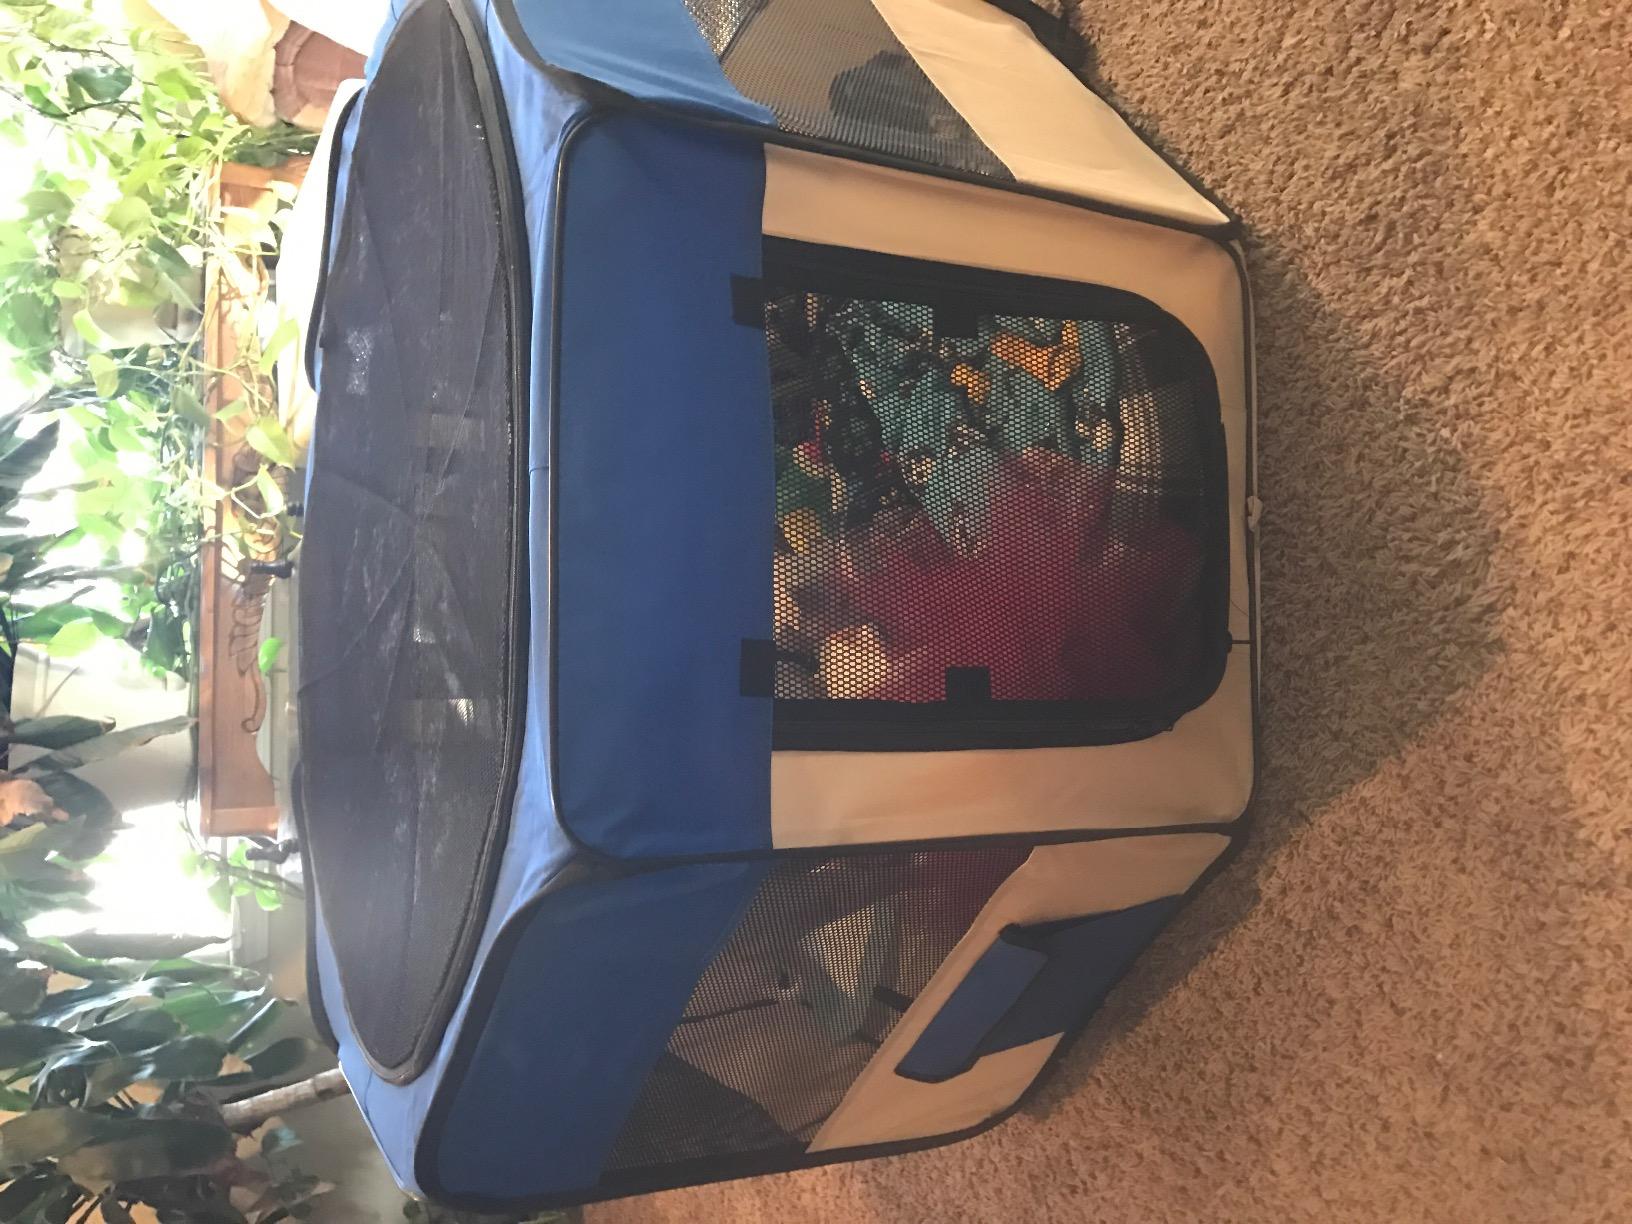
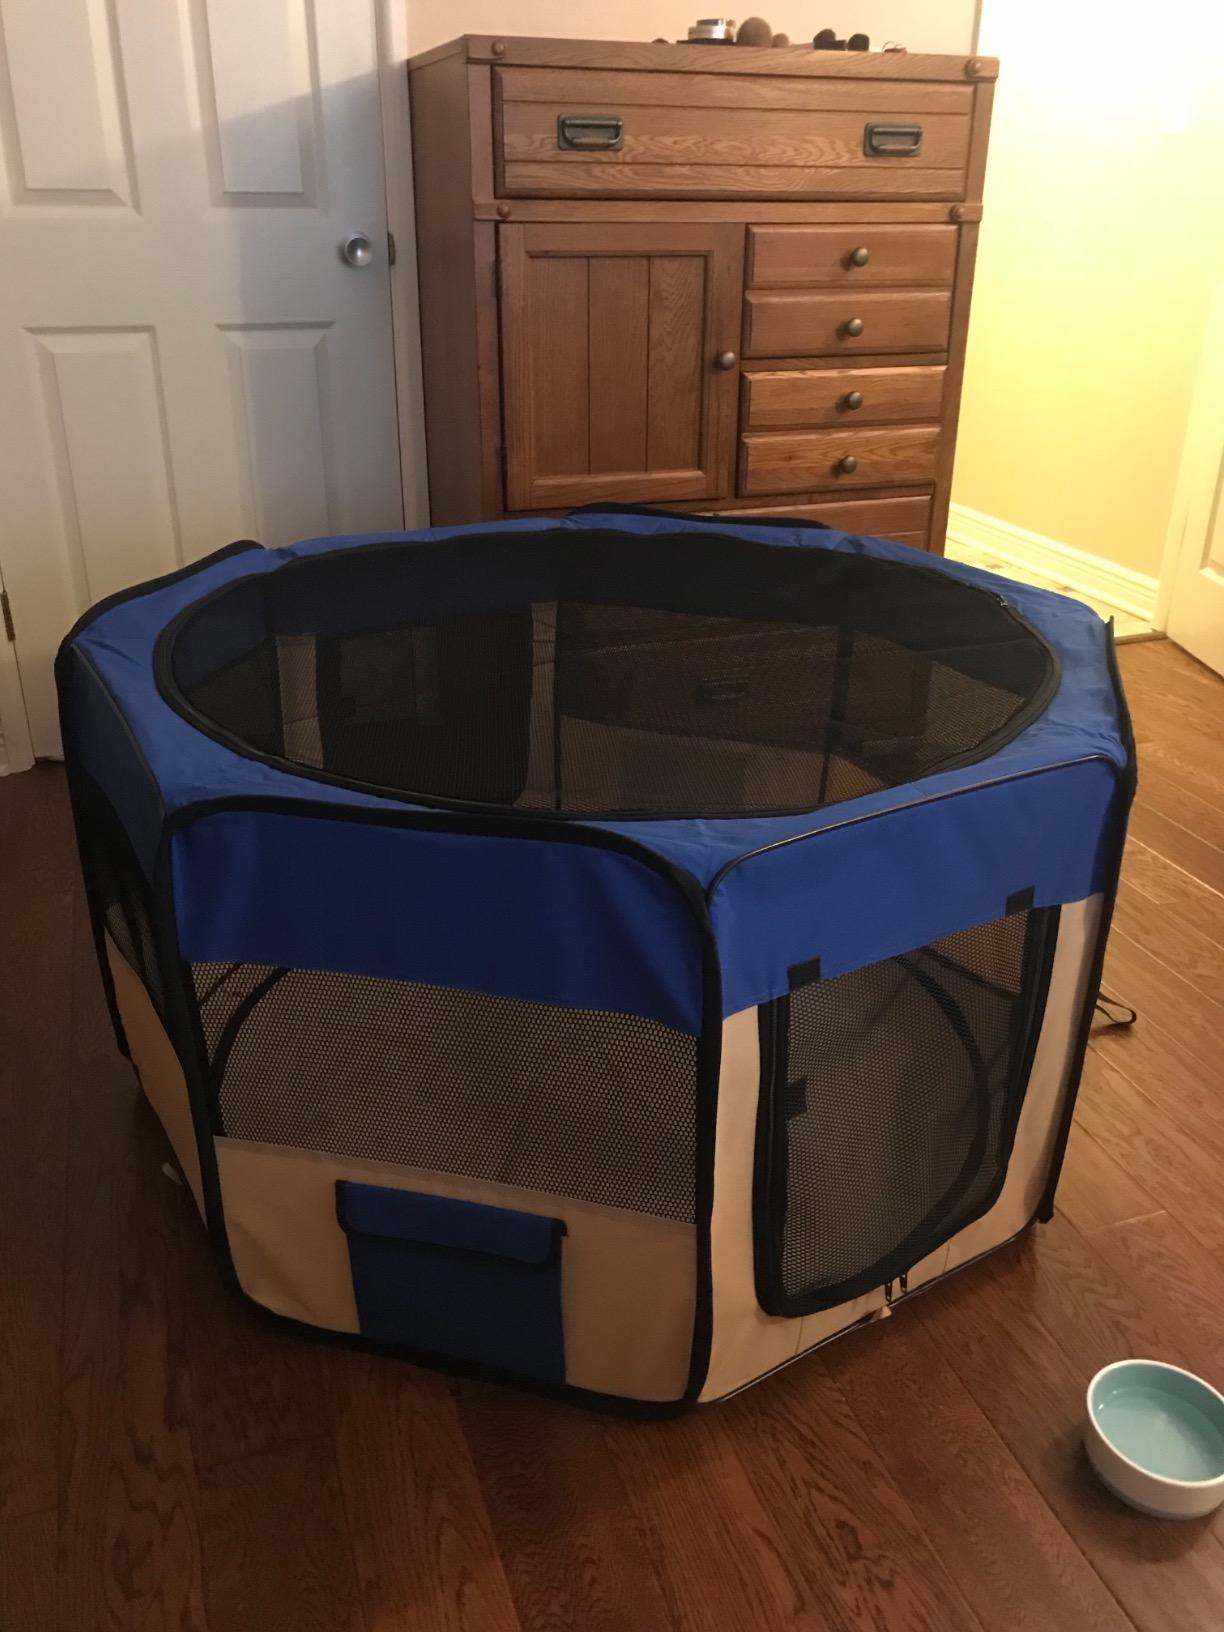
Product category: items_kennel
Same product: yes